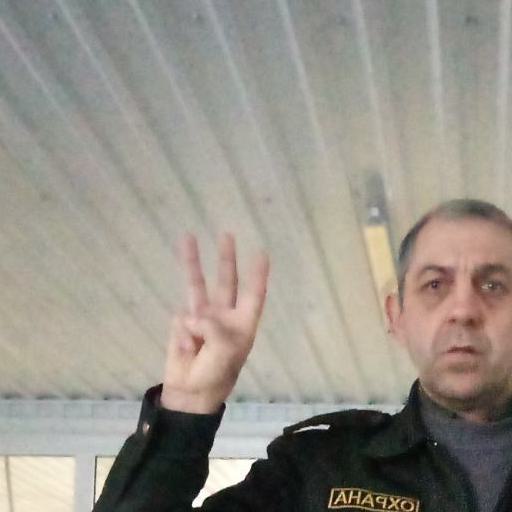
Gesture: three